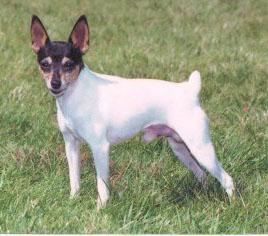
toy_terrier